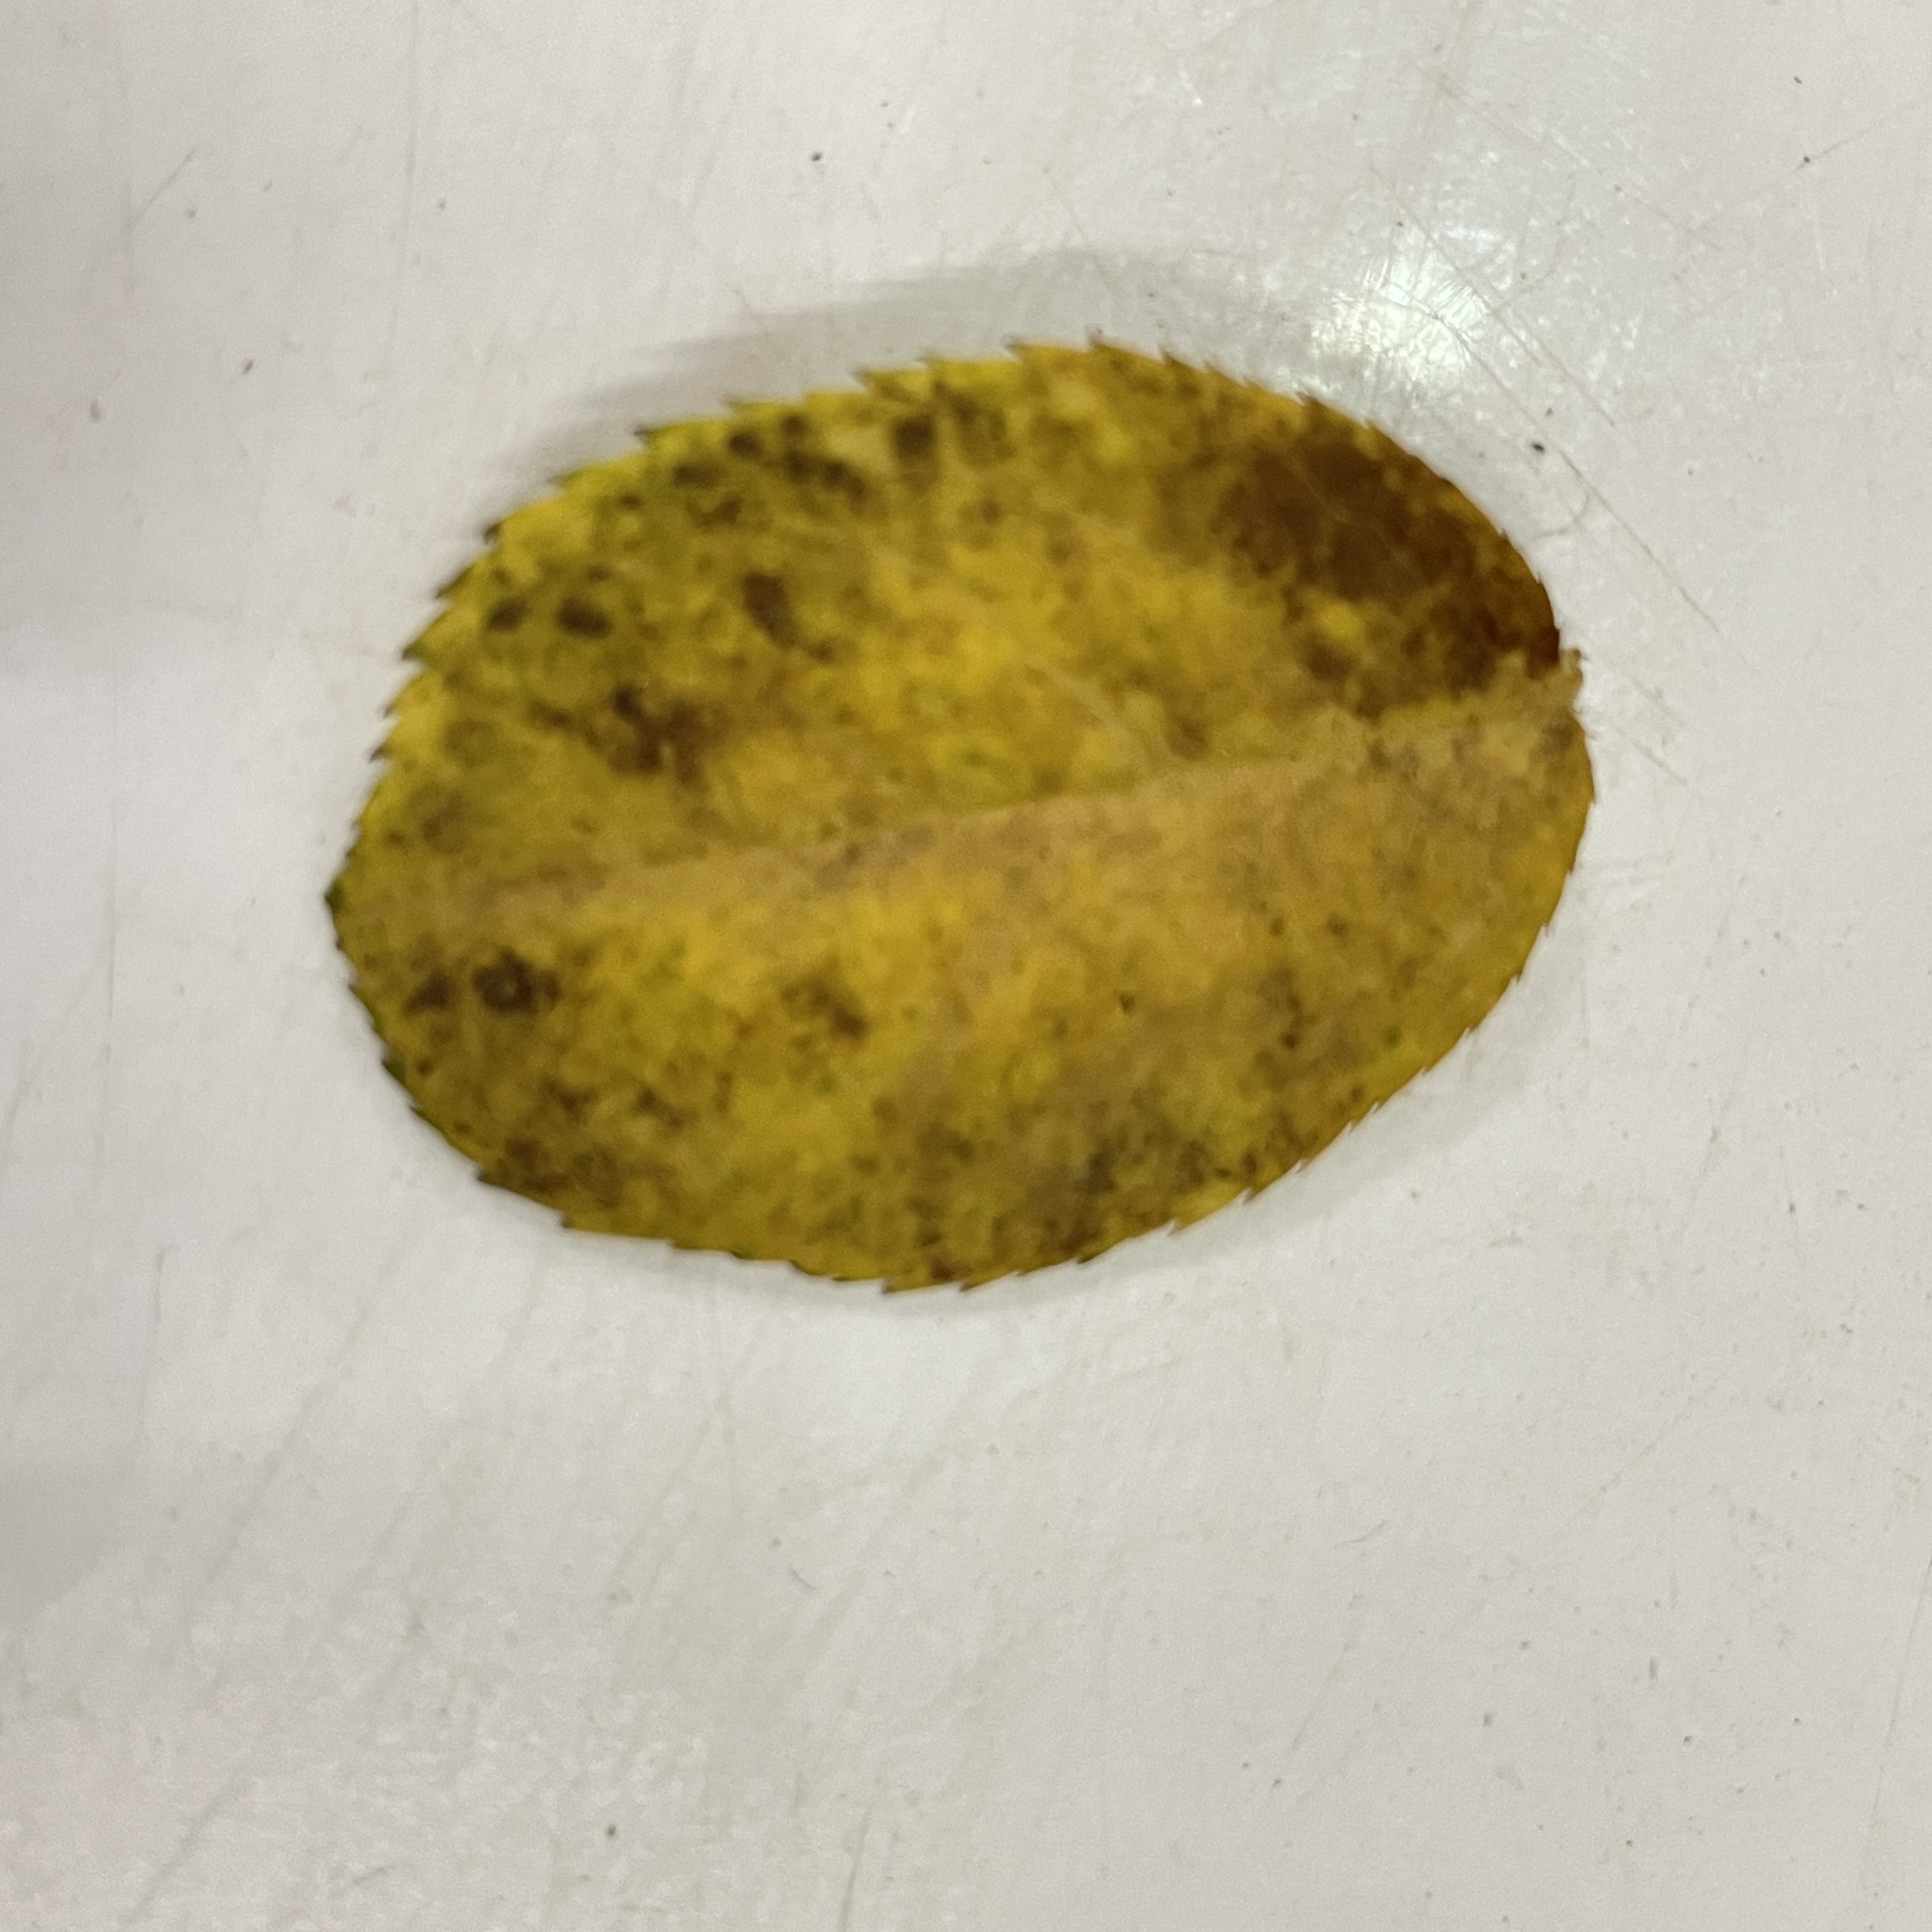
Label: Black Spot